Tom Baker

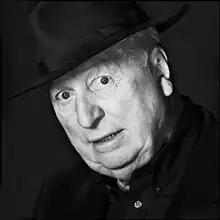
Baker in 2010

According to Baker in 2017, "When I was doing "Doctor Who", it was the realisation of all my childhood fantasies... so I took to it like a duck to water, and I still do. "Doctor Who" was more important than life to me—I used to dread the end of rehearsal... that's why I can't stay away from it." Although Baker declined to appear in the 20th anniversary "Doctor Who" episode "The Five Doctors" (1983) because it was not long since he had left and he "didn't want to play 20 per cent of the part" and be "a feed for other Doctors", he briefly returned to the role of the Doctor for the 30th anniversary charity special "Dimensions in Time" (1993) and also recorded the audio for the PC video game "" (1997). Baker continued to be associated with the Doctor, appearing on documentaries such as the 40th anniversary BBC television retrospective "The Story of Doctor Who" (2003) and giving other interviews about his time on the programme, including for documentaries on the extras of "Doctor Who" DVD releases from his era as the Doctor, and he has recorded DVD commentaries for many of the stories.